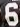
Number: 6